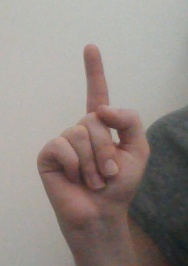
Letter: bb